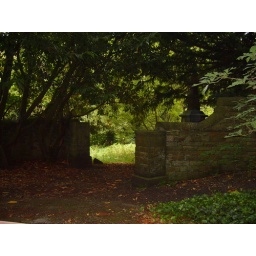
Large orb on top of the wall in front of the monument on right hand side